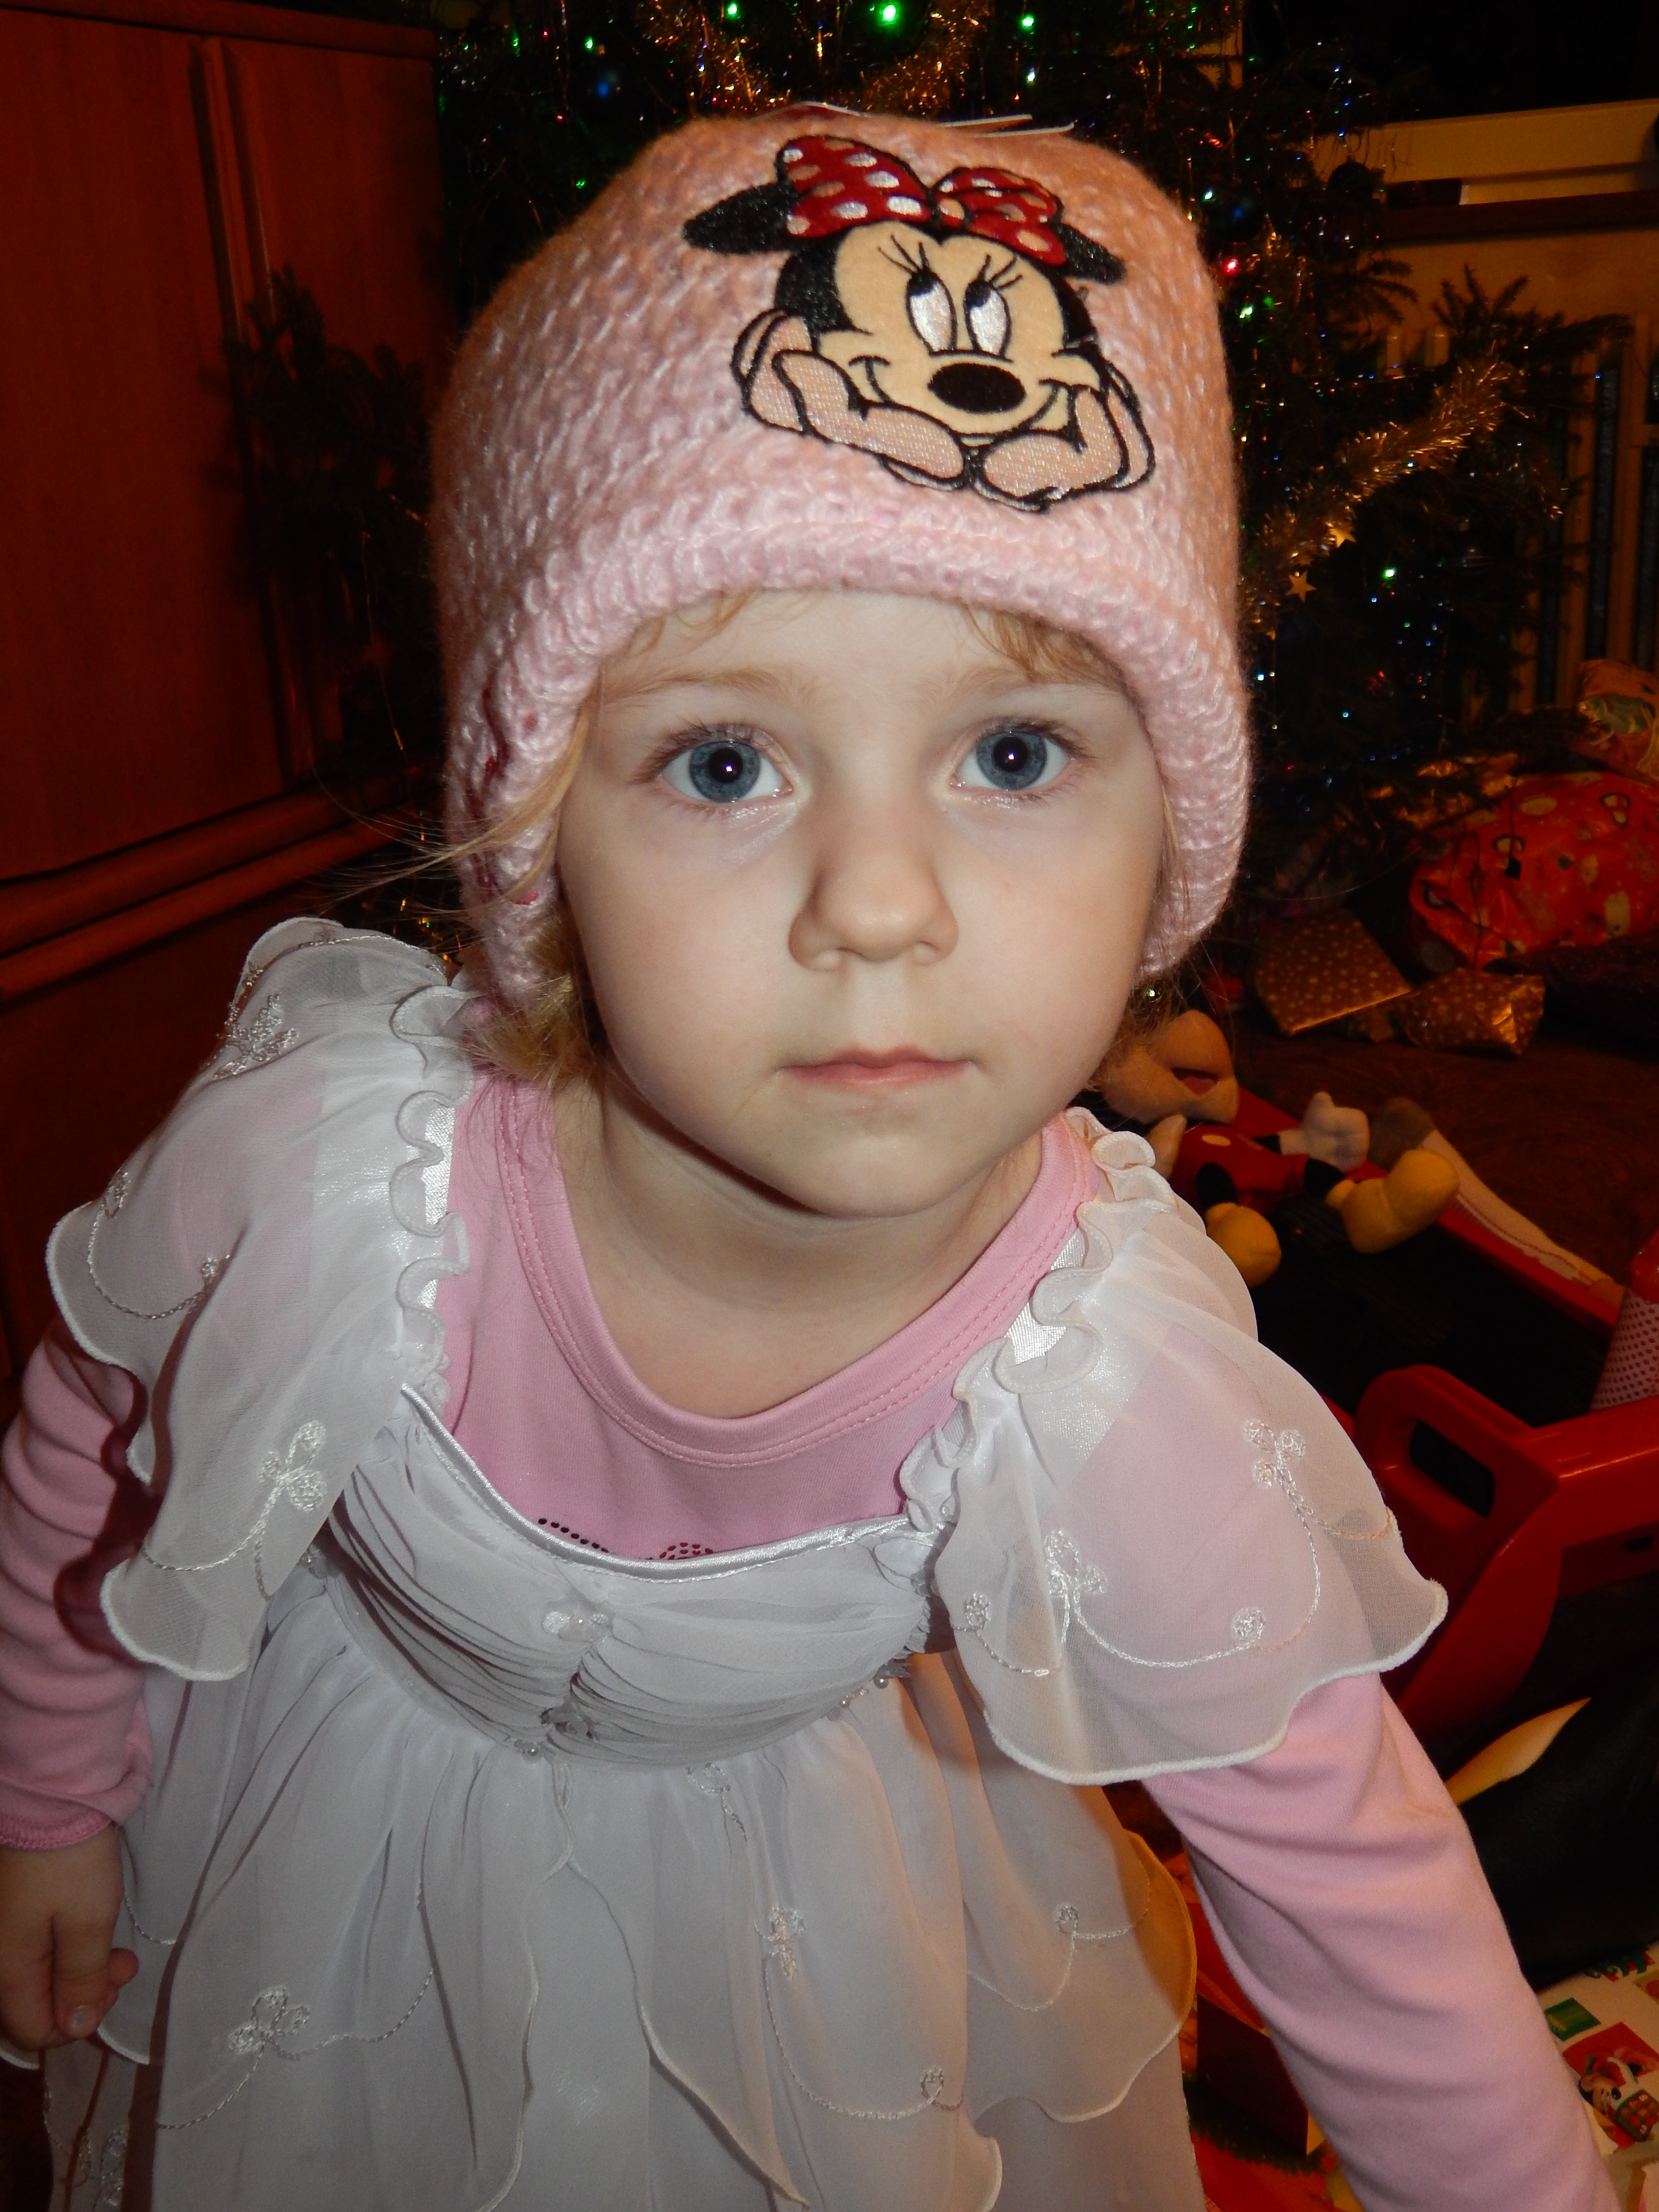
girl, child, clothing, lady, christmas, toy, baby, dress, head, skin, costume